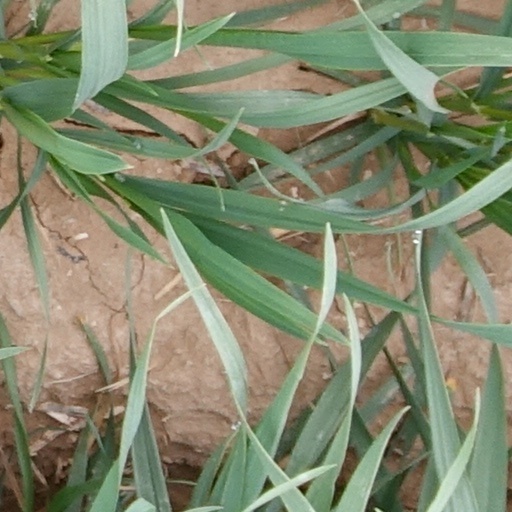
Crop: wheat